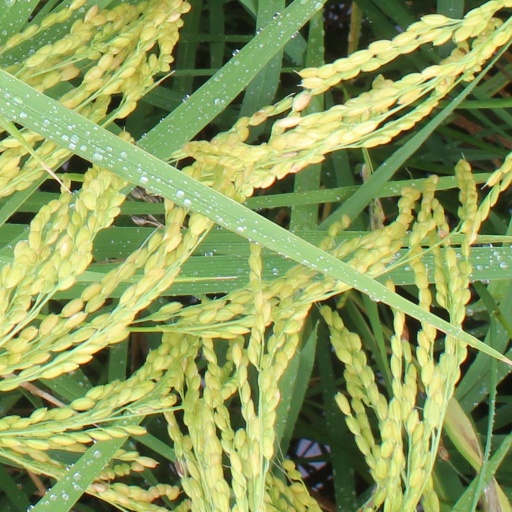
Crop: rice